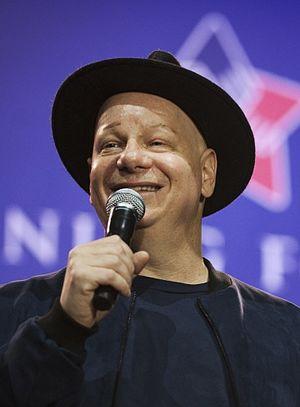
Jeffrey Ross Lifschultz, dit Jeff Ross, né le 13 septembre 1965 dans le comté d'Union, est un humoriste, acteur et producteur de cinéma américain. Surnommé le « Roastmaster General » en référence à ses roasts, il est une personnalité phare du programme Comedy Central Roast sur Comedy Central.